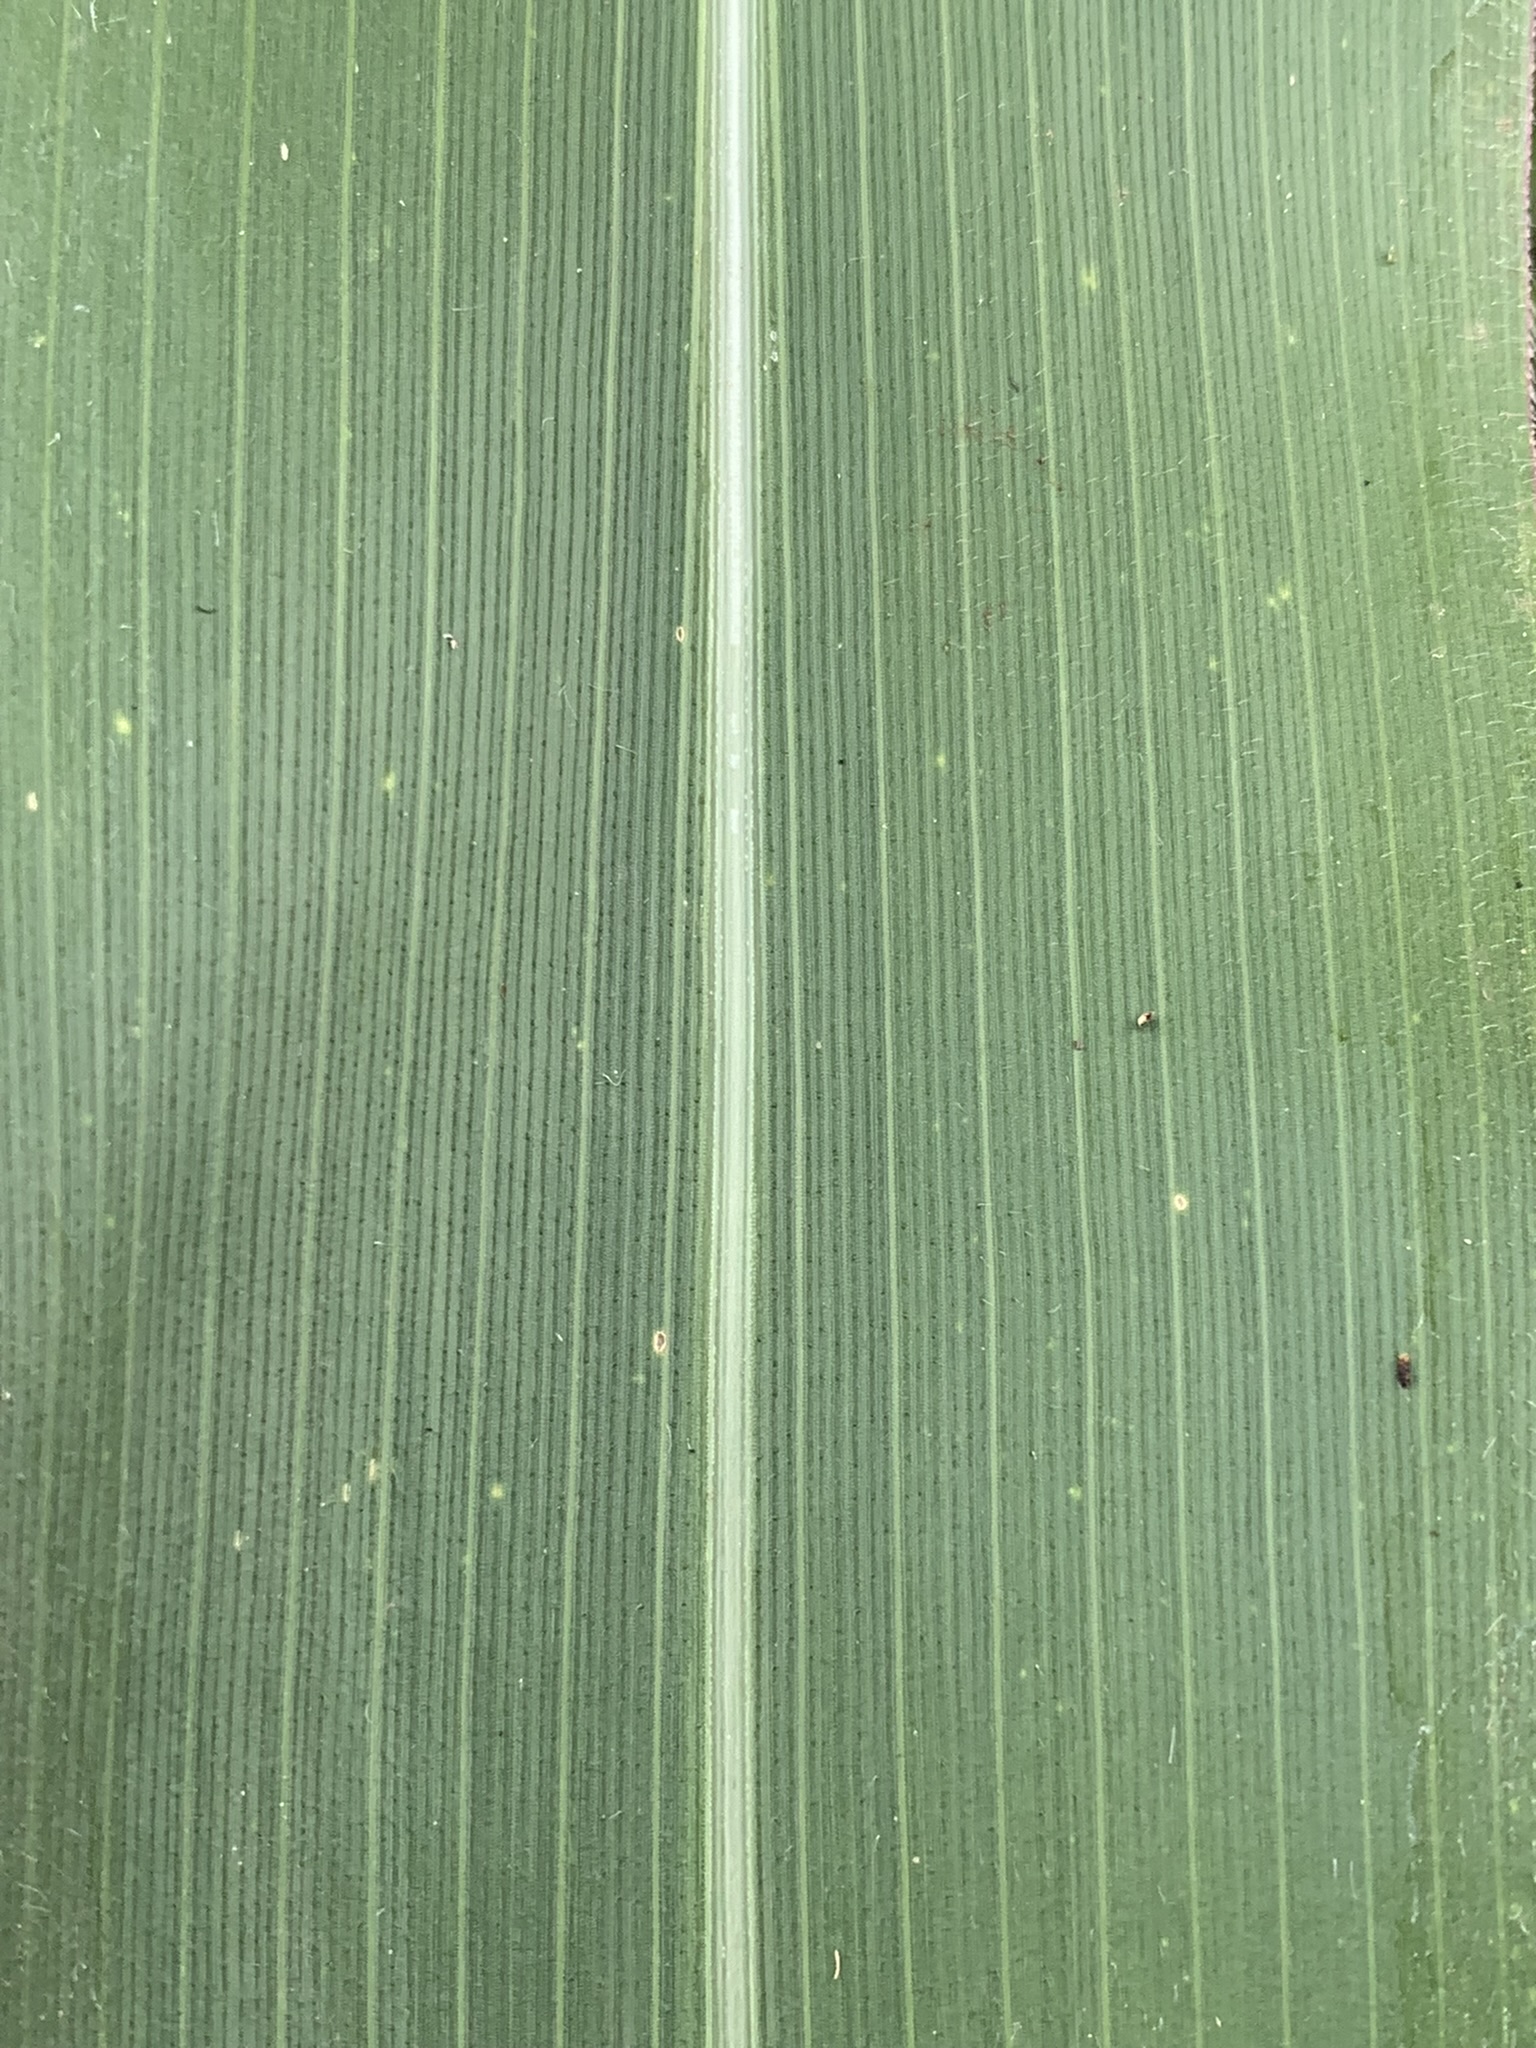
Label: Healthy